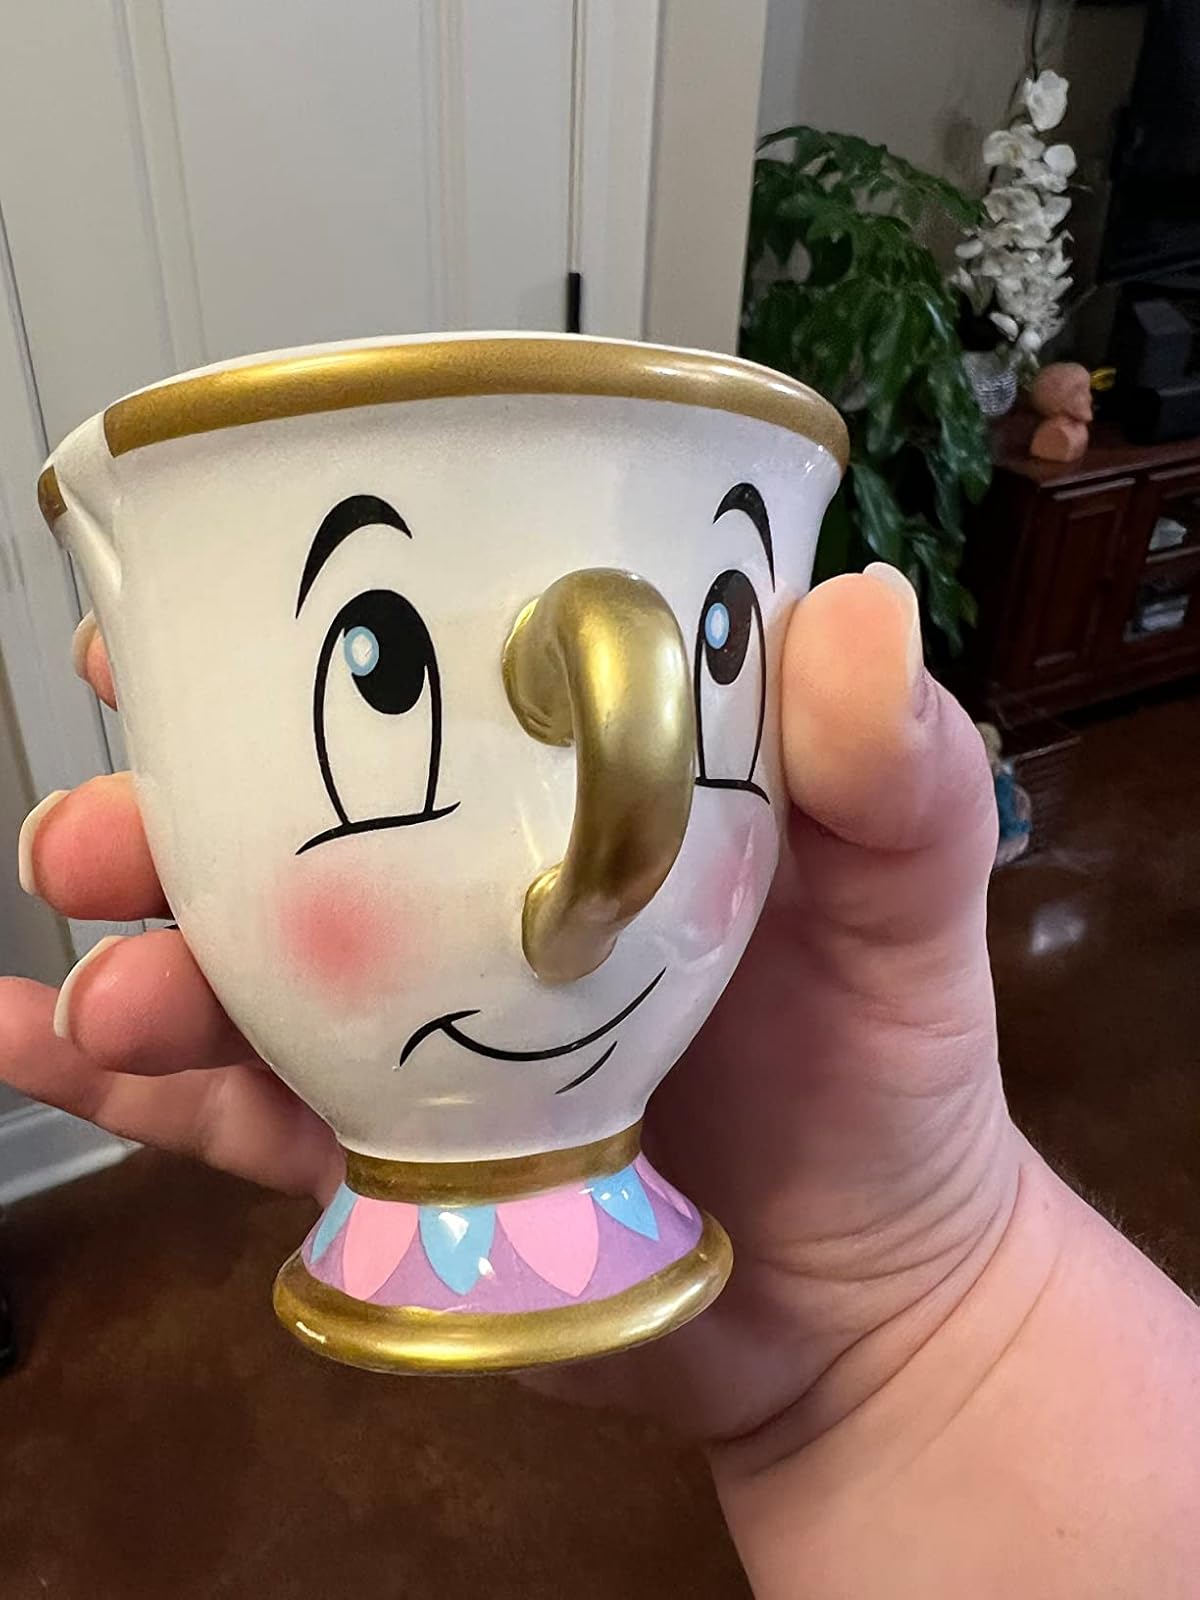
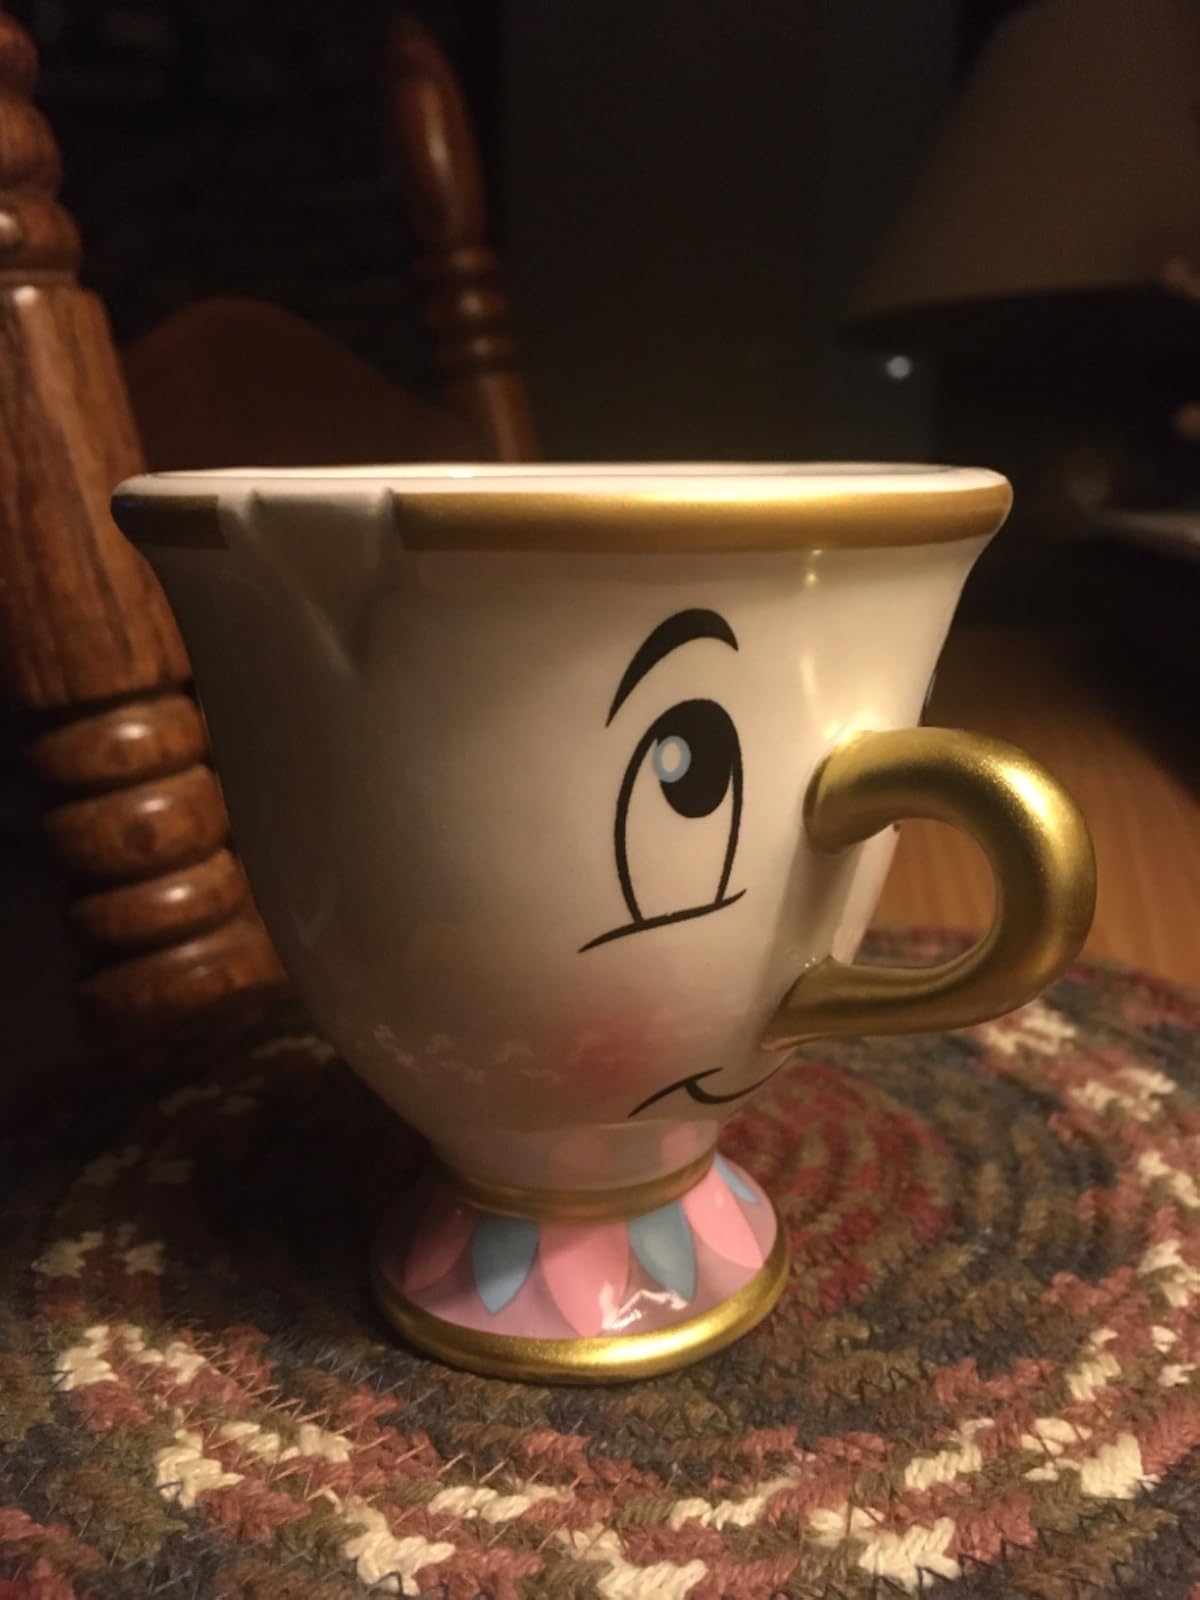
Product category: items_mug
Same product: yes